HKT48

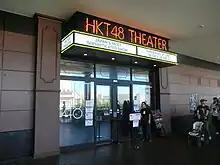
Old HKT48 theater, at Hawks Town Mall

Plans for a group entitled "HKT48" were first revealed by AKB48 producer Yasushi Akimoto on November 19, 2008. HKT48 was officially announced on May 1, 2011, at an AKB48 handshake event. The group was the fourth AKB48 sister group to be launched, after the groups SKE48, SDN48 and NMB48. While the group took its name from its proposed base location of Hakata-ku, Fukuoka, HKT48 was eventually based at a theater in the Hawks Town Mall in neighboring Chūō-ku, Fukuoka. This location is next to the Fukuoka Yahoo! Japan Dome. In addition, it was announced that the group would be accepting applications from girls aged between 11 and 22. The first round of the first HKT48 audition took place from May 31, 2011, and successful applicants took part in the second round of auditions, consisting of a singing and dancing test, in the first half of July 2011. The final auditions were held at Hilton Fukuoka Sea Hawk Hotel on July 10 and 24 candidates successfully passed the final.